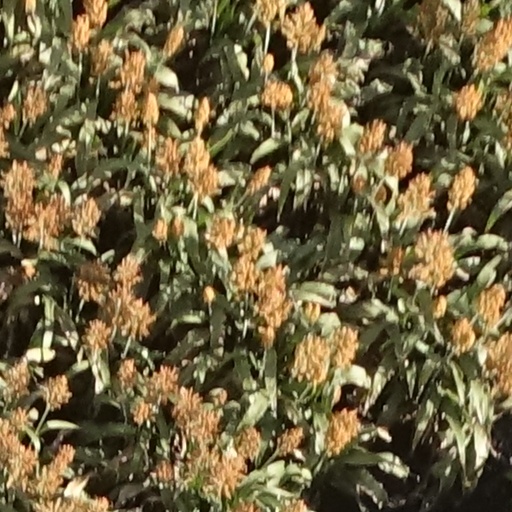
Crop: sorghum